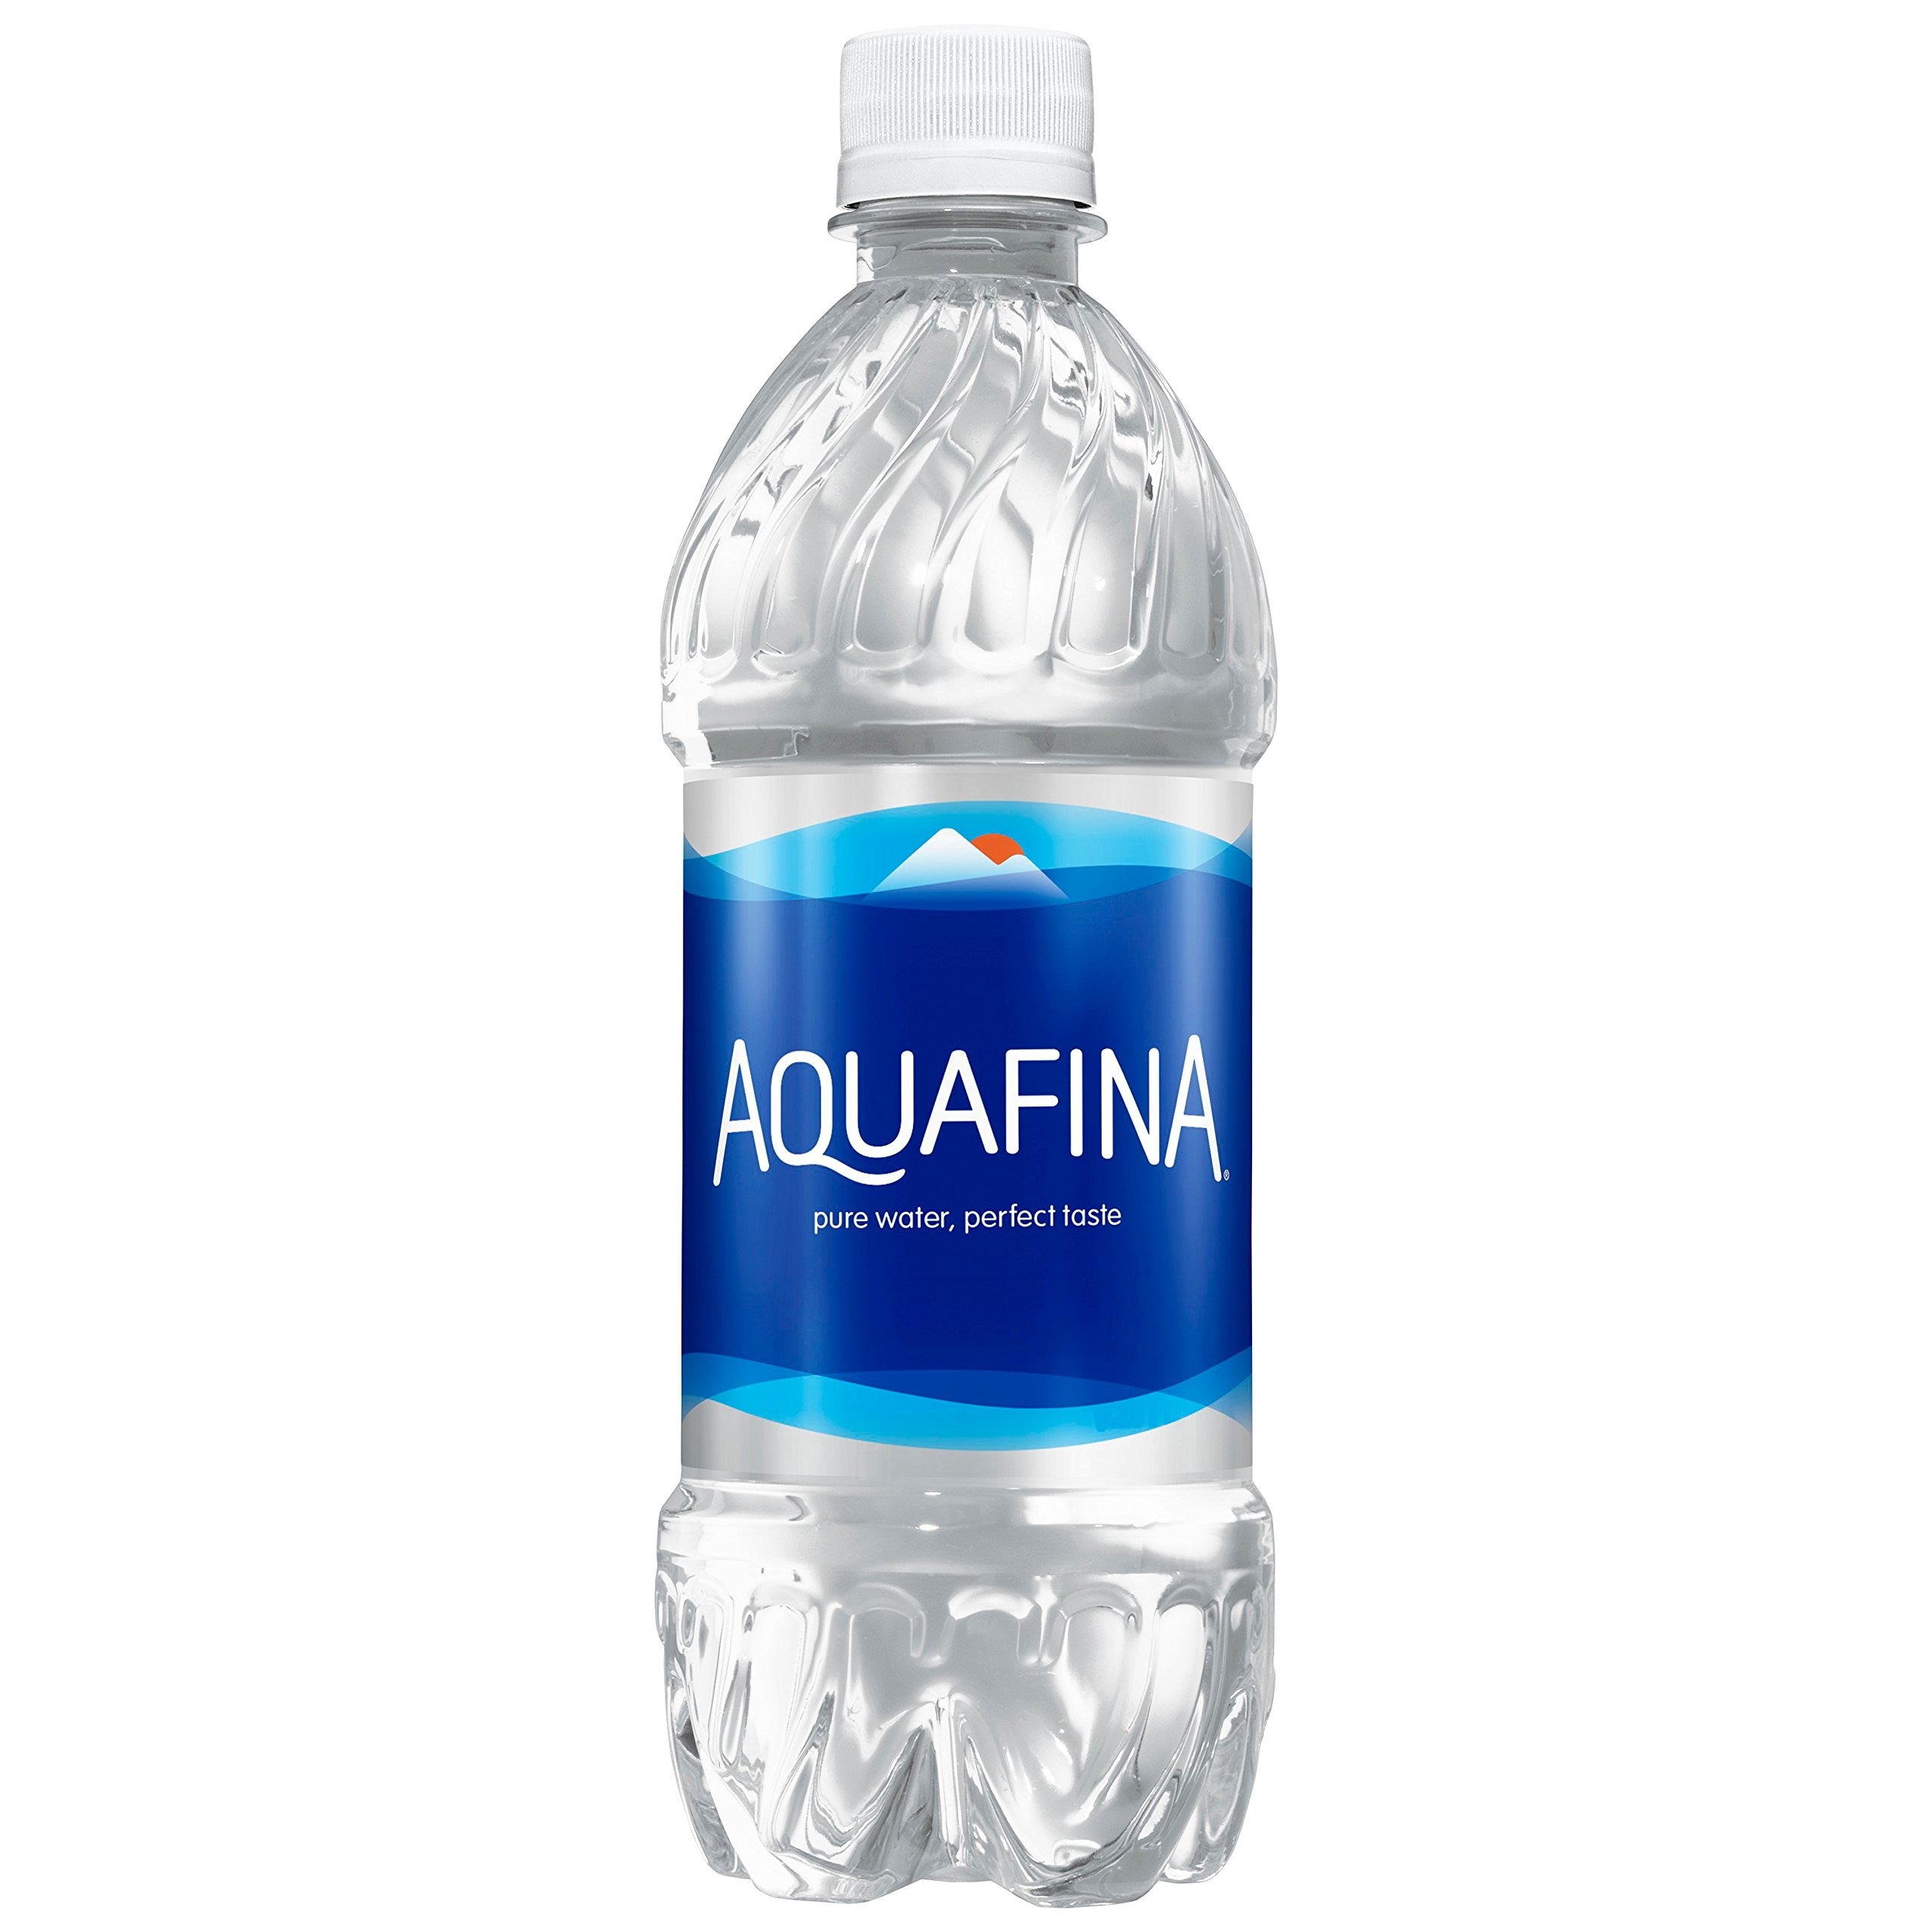
Item Name: Aquafina Water, 20oz Bottle
Bullet Point 1: Purified water
Bullet Point 2: 20 ounces bottle
Bullet Point 3: Refresh and Hydrate yourself
Bullet Point 4: Our 7 step purification system takes out the stuff other bottled waters leave in
Value: 20.0
Unit: Ounce

Price: 2.74